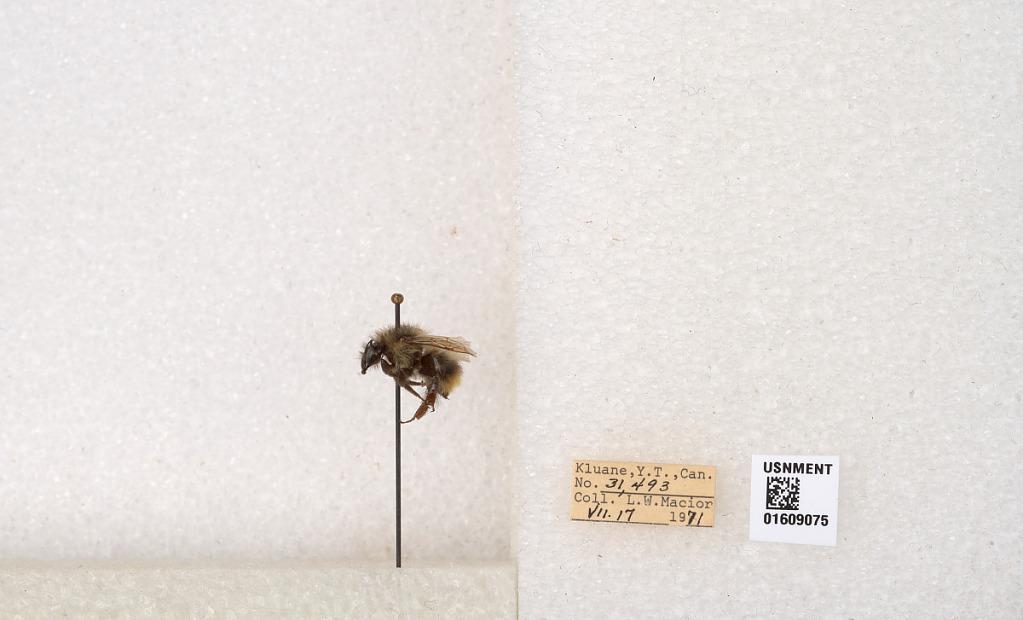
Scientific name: Bombus (Pyrobombus) sylvicola Kirby
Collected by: L. Macior
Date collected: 1971-7-17
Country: Canada
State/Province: Yukon
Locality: Kluane
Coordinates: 61.2281, -138.722